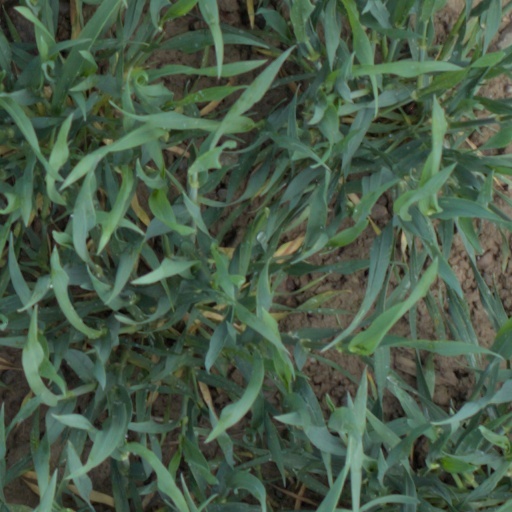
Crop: wheat